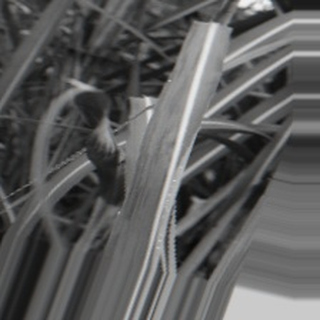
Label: sugarcane_bacterial_blight